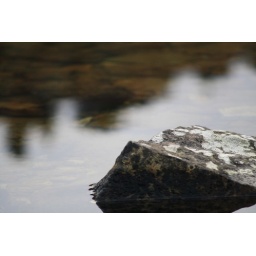
rock in lake